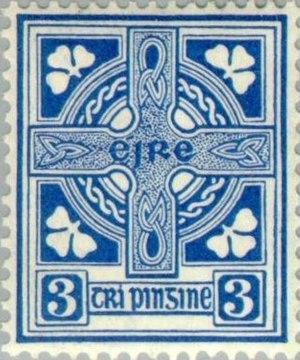
Lily Williams, née Elisabeth Joséphine Williams à Rathmines le 20 octobre 1874 et morte à Ranelagh le 16 janvier 1940, est une artiste peintre irlandaise.